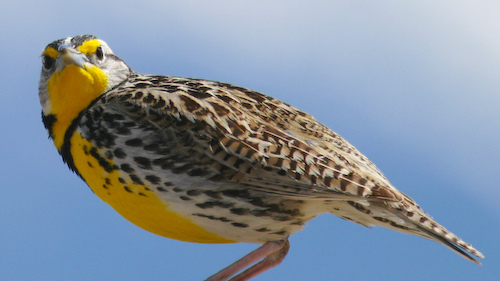
the large bird has yellow eyebrows and a yellow belly.
this bird has a bright yellow breast and belly, a spotted wing, and bright yellow superciliary.
colorful bird with yellow belly and breast, secondaries are brown with white spots.
the colorful bird has a bright yellow running along its chest, belly, cheek patch, and throat, as well as brown speckles along its wings and back.
this bird has a yellow breast, throat and eyebrows with a white and brown spotted back.
this pretty bird has a blue beak with mottled wings and a yellow belly and throat.
this bird has wings that are brown and has a yellow belly
this bird is black with yellow and has a very short beak.
this bird has a yellow belly and throat with a black stripe separating these areas and brown, tan and light brown feathers on the back.
this bird is mostly brown and white speckled but has a lot of yellow on its face neck and breast.
Species: Western Meadowlark